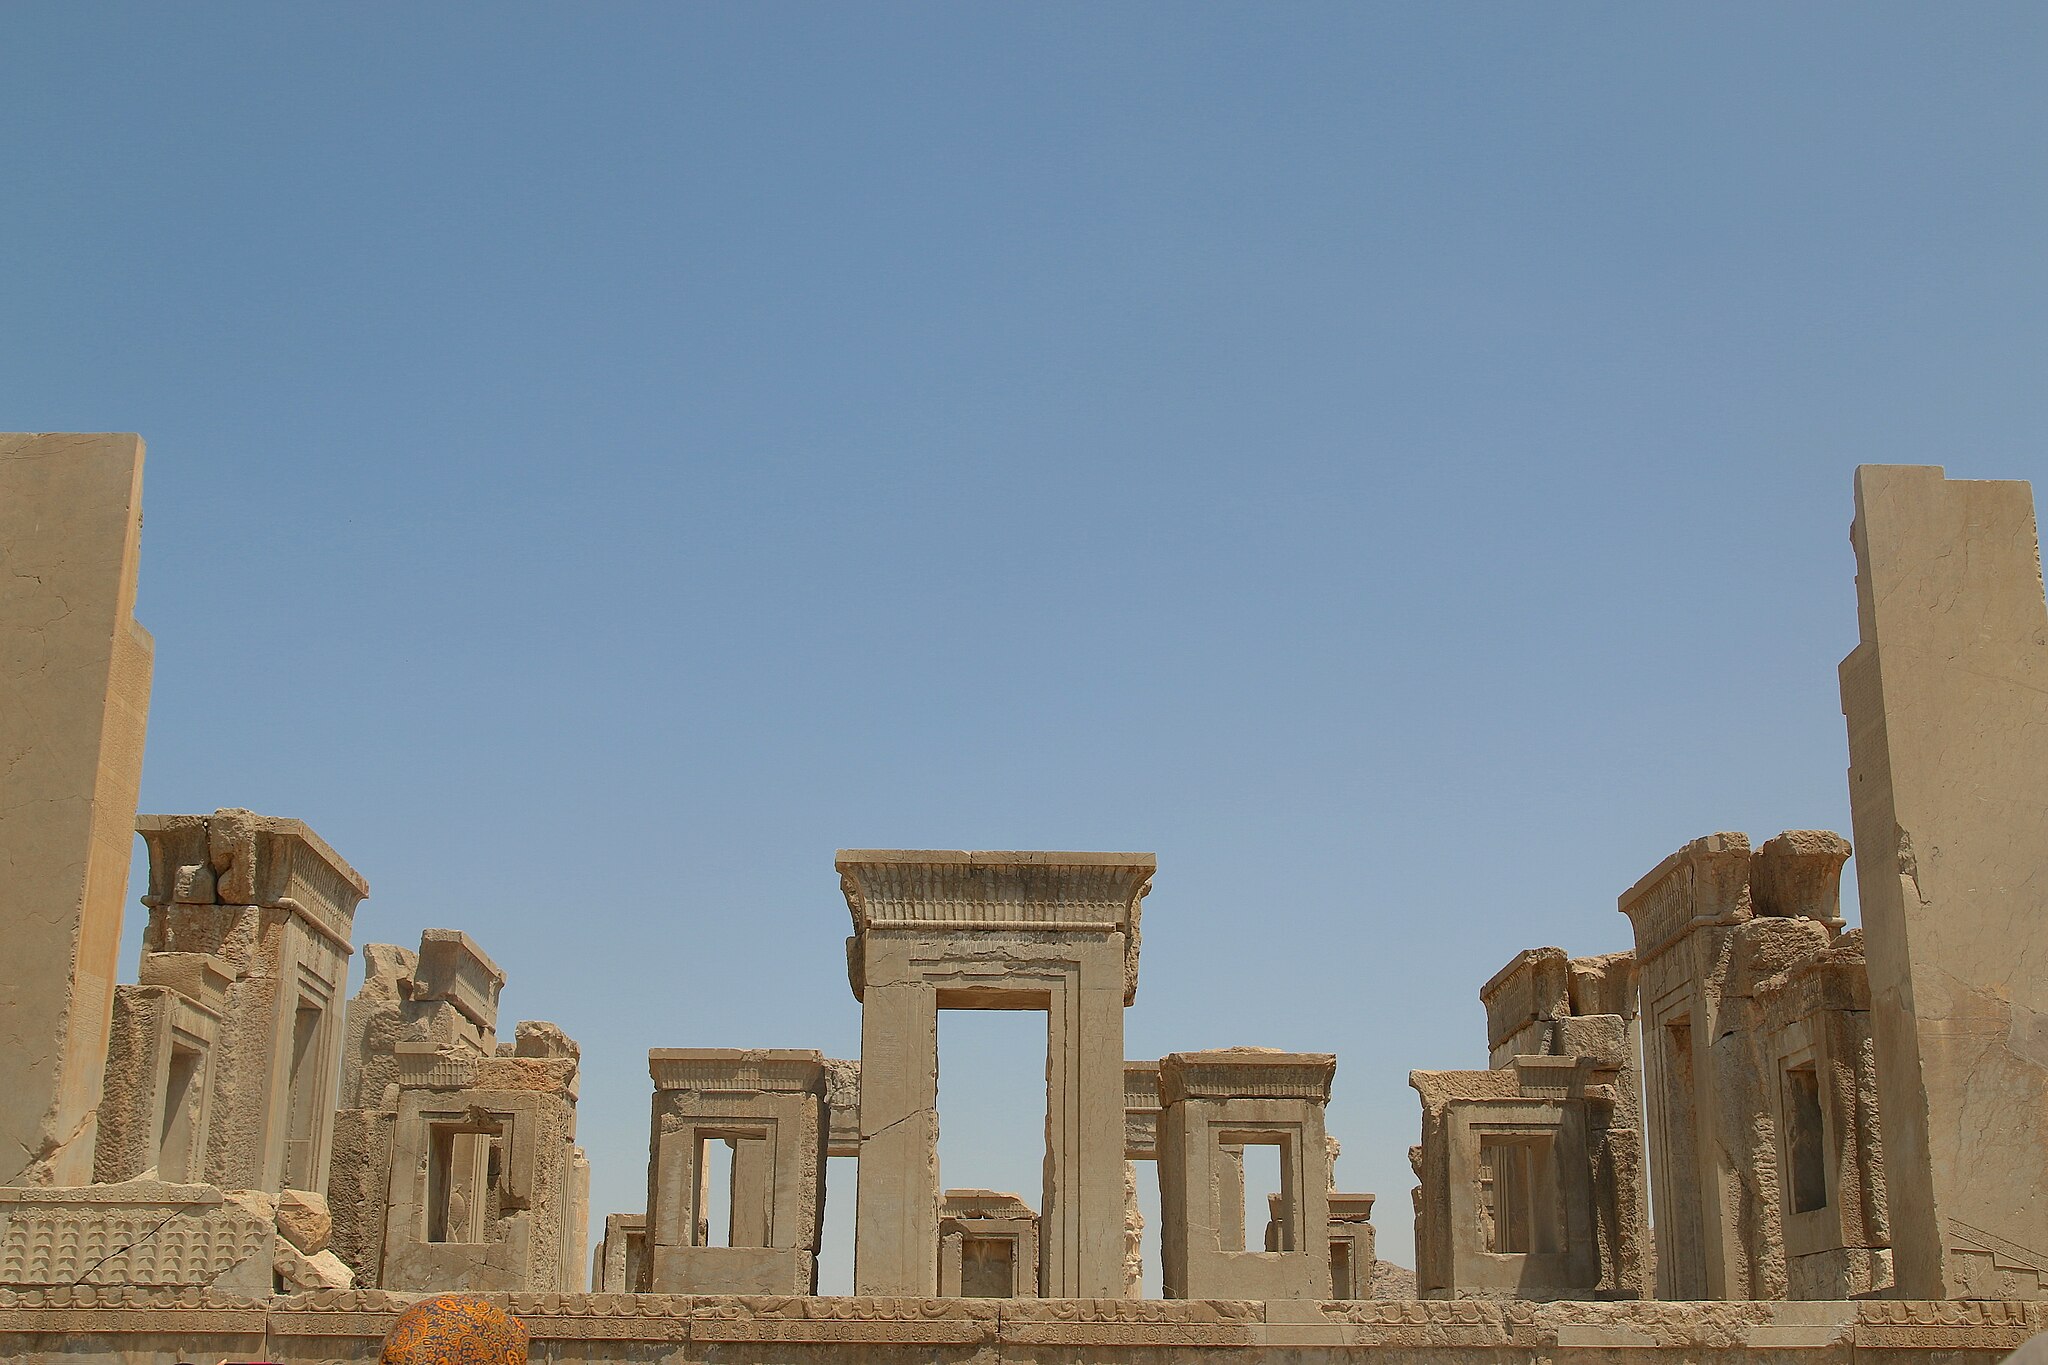
Title: The Relic of Perspolis
Date: 2016-05-21 11:55:11
Categories: Palace of Darius I in Persepolis, Images from Wiki Loves Monuments 2019, Self-published work, Cultural heritage monuments in Iran with known IDs, Uploaded via Campaign:wlm-ir, Iran photographs taken on 2016-05-21, Images from Wiki Loves Monuments 2019 in Iran, Images from Wiki Loves Monuments missing SDC depicts, Images from Wiki Loves Monuments missing SDC location of creation, Cultural heritage monuments in Iran missing SDC location of creation, Cultural heritage monuments in Iran missing SDC depicts